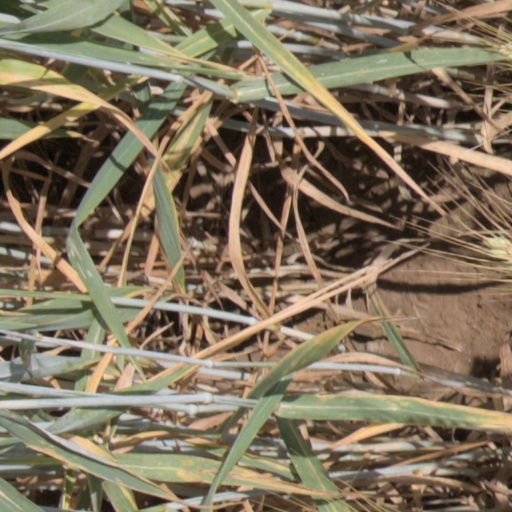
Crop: wheat